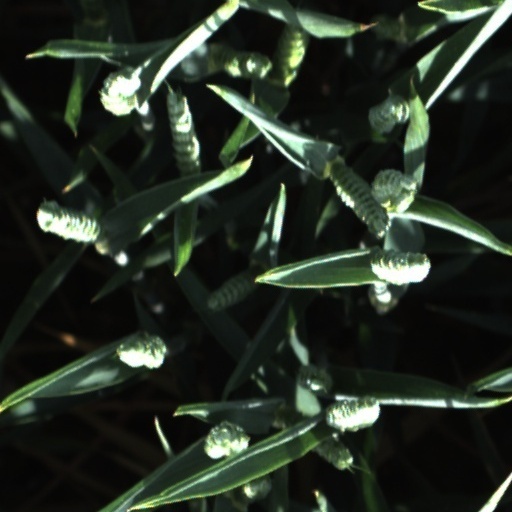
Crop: wheat